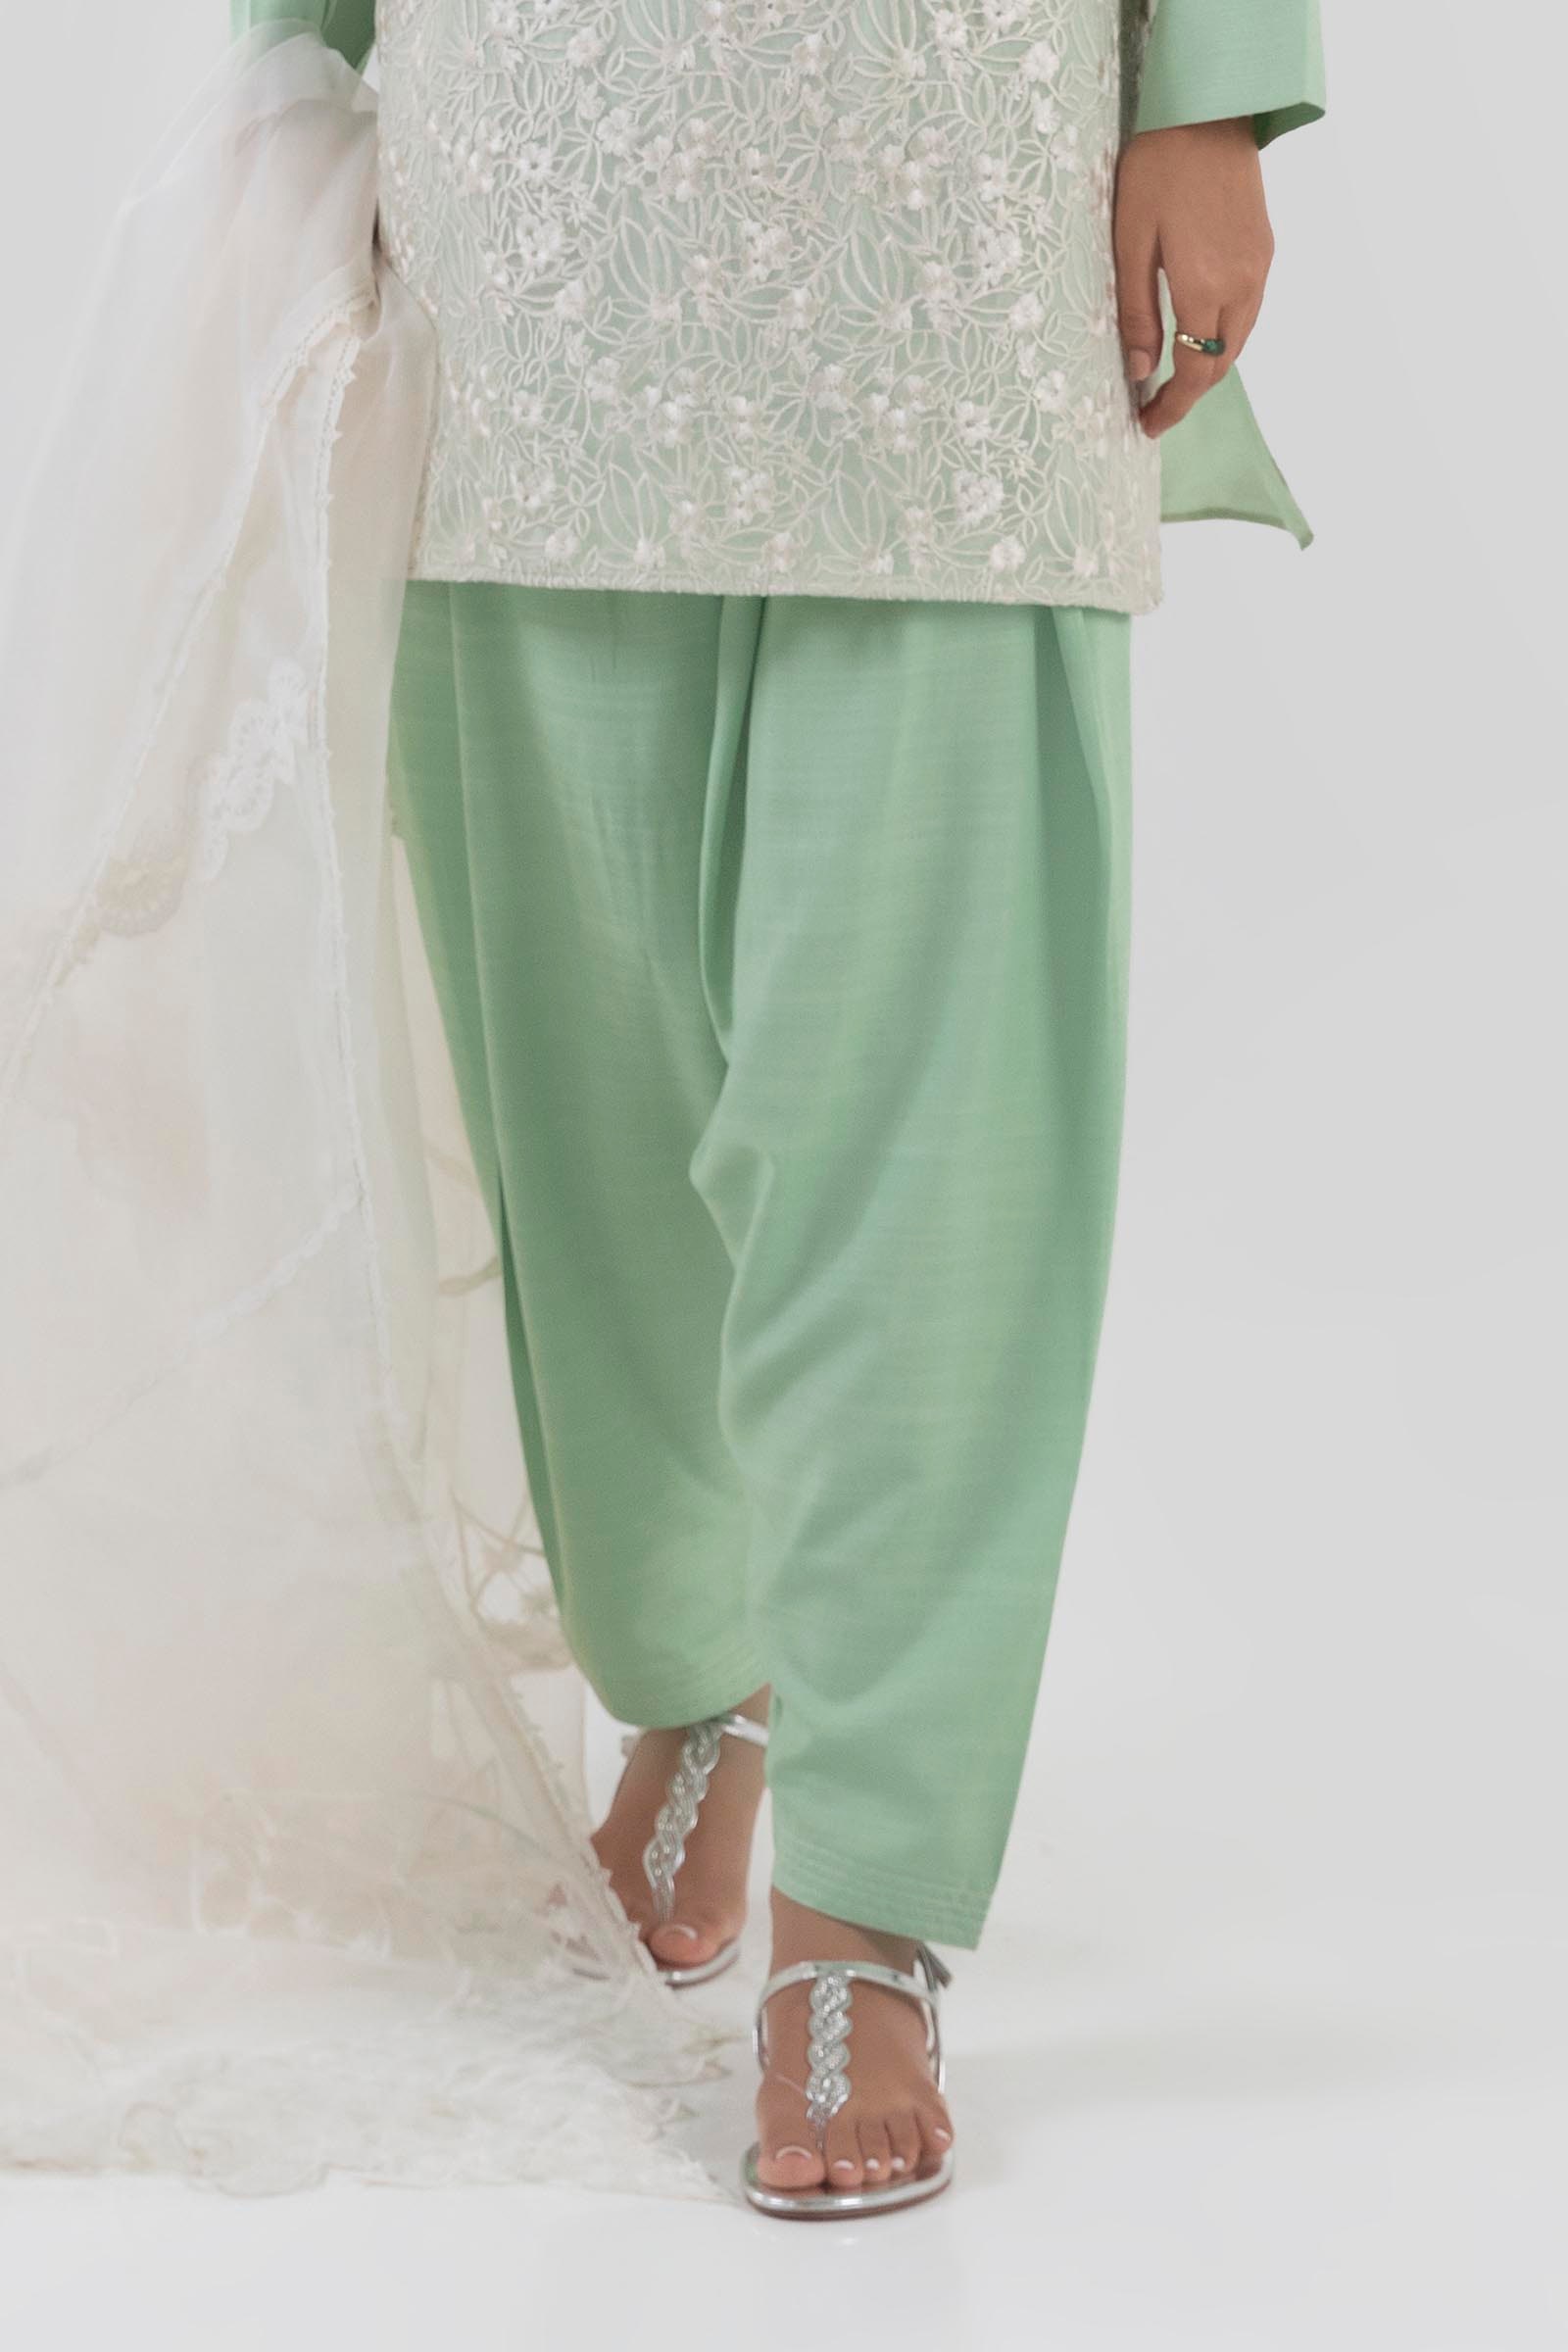
mint karigari tunic pants